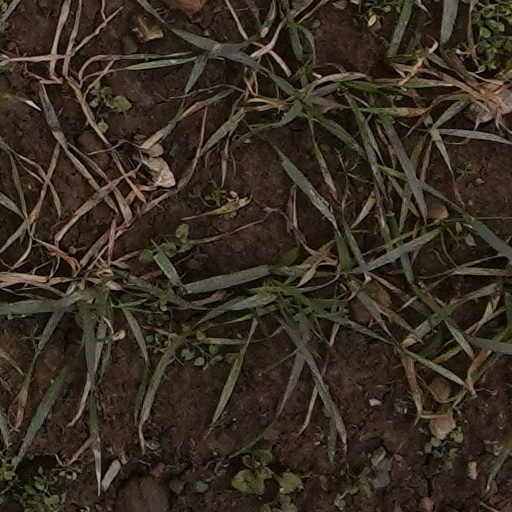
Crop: wheat